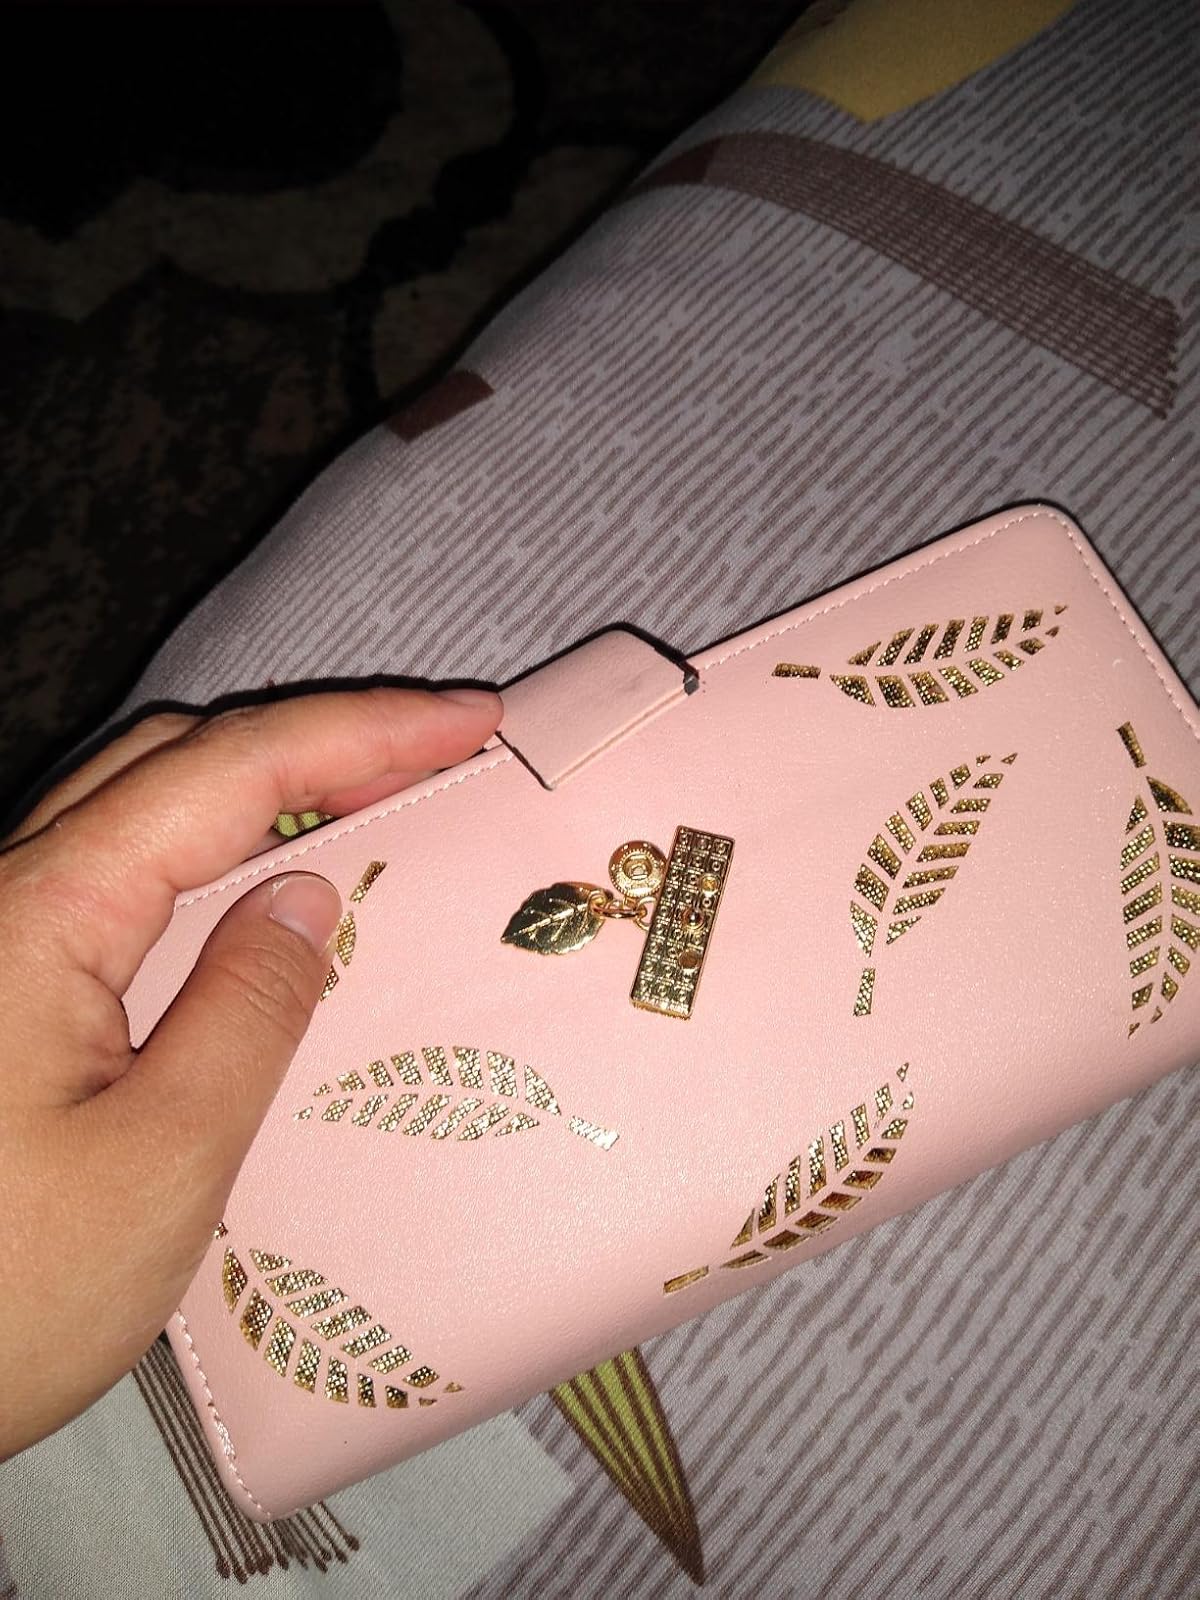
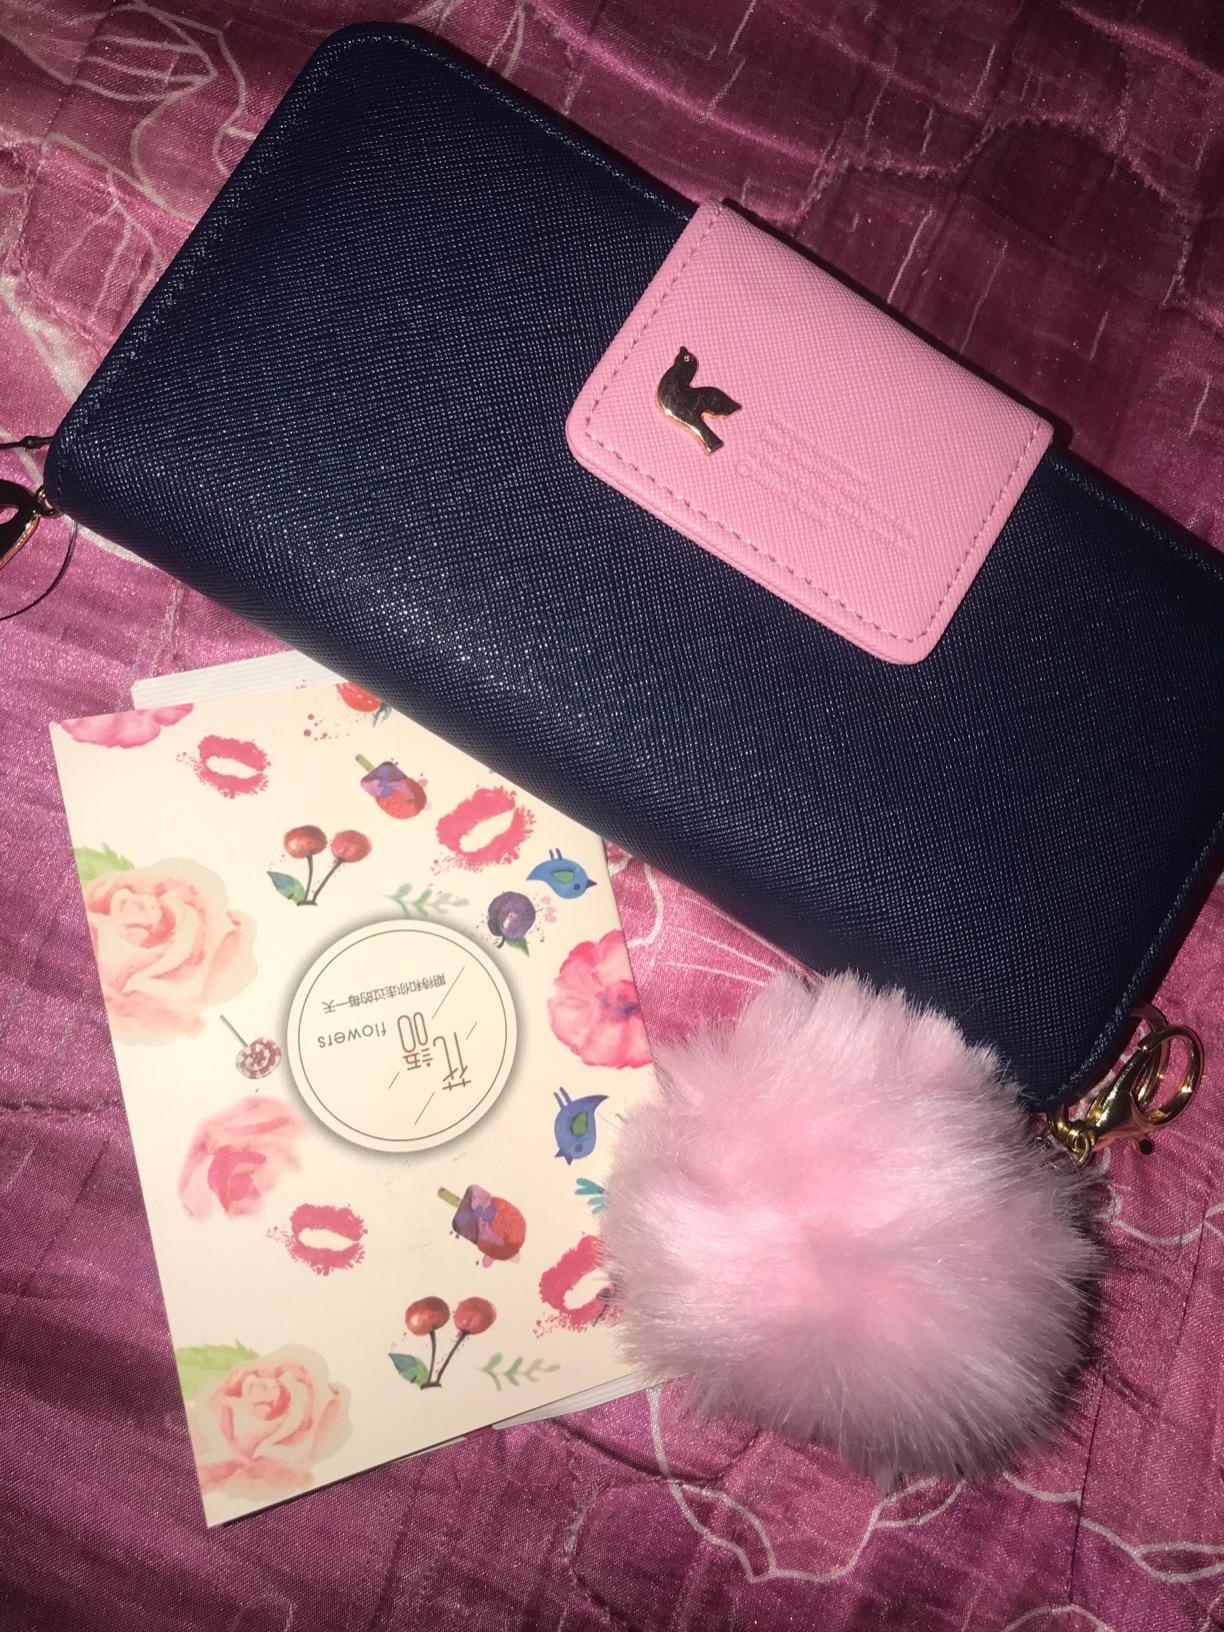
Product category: accessories_handbag
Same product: no